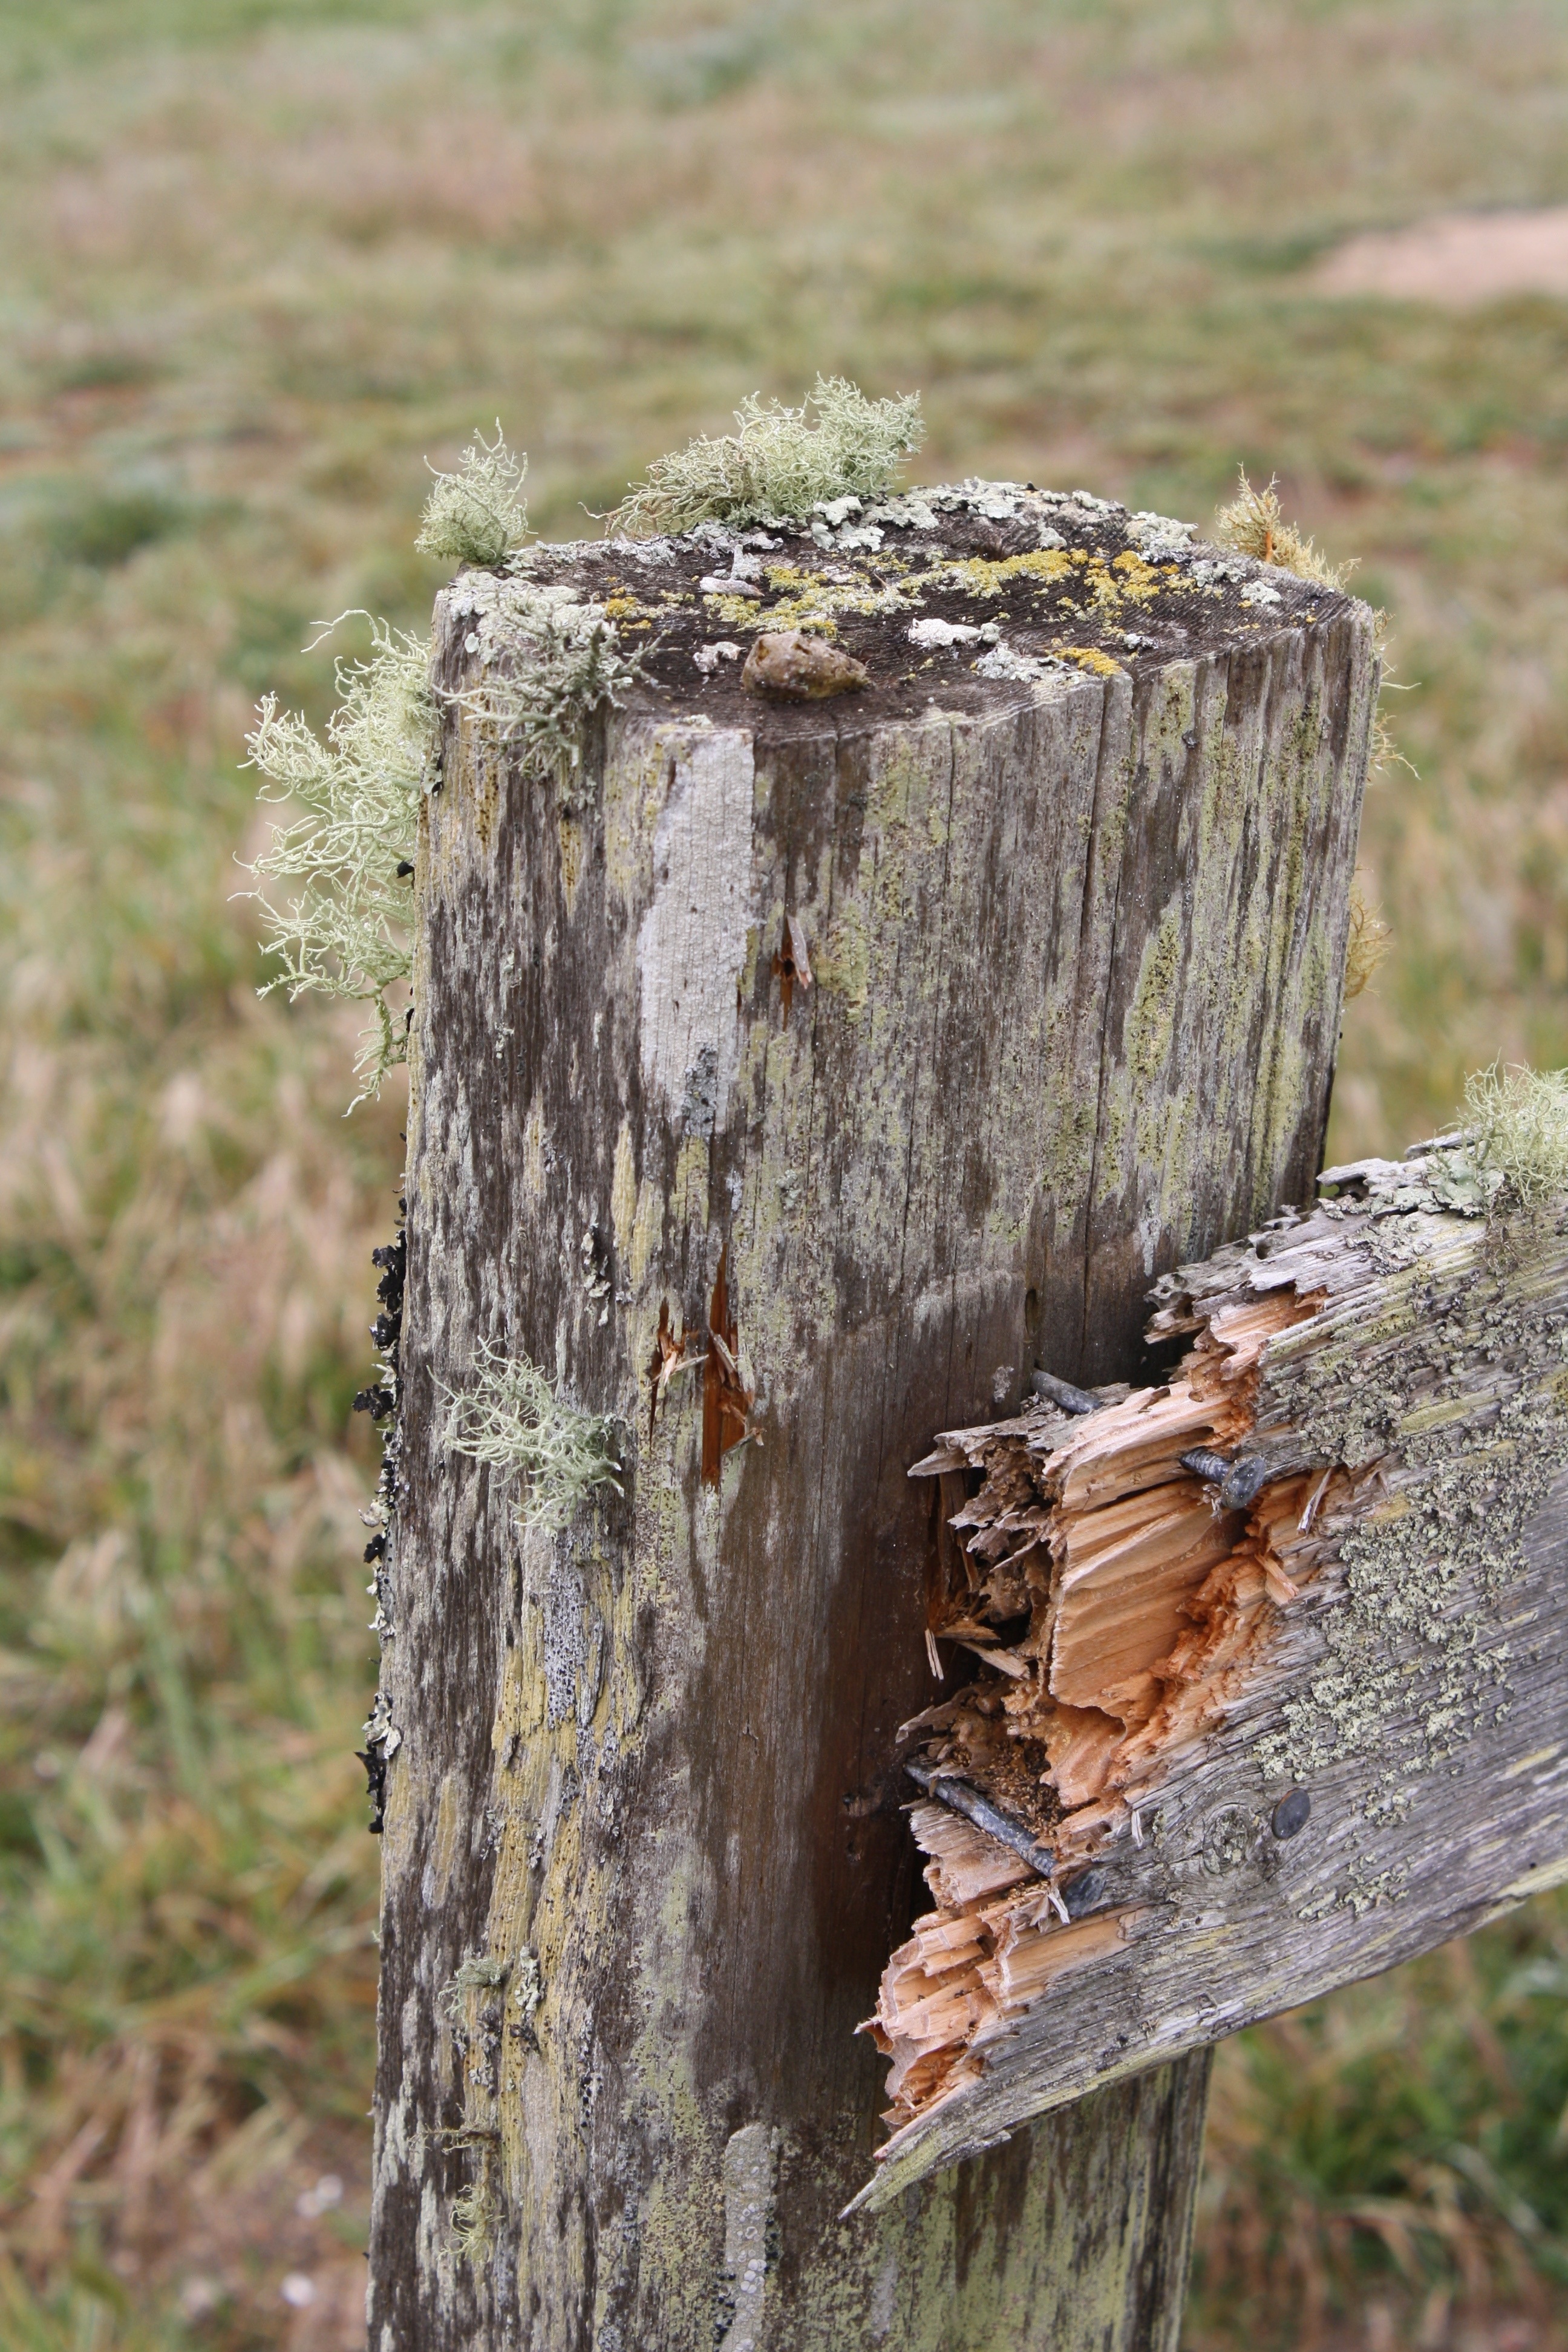
tree, nature, grass, rock, fence, plant, wood, texture, leaf, trunk, old, moss, wildlife, green, natural, autumn, gray, fauna, wooden, tree stump, woody plant